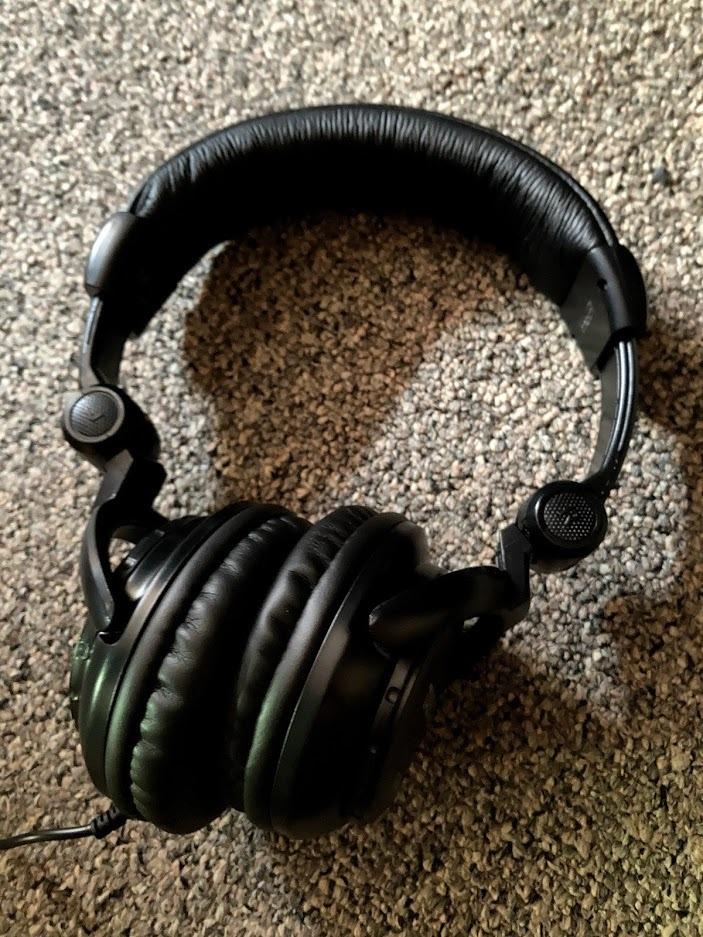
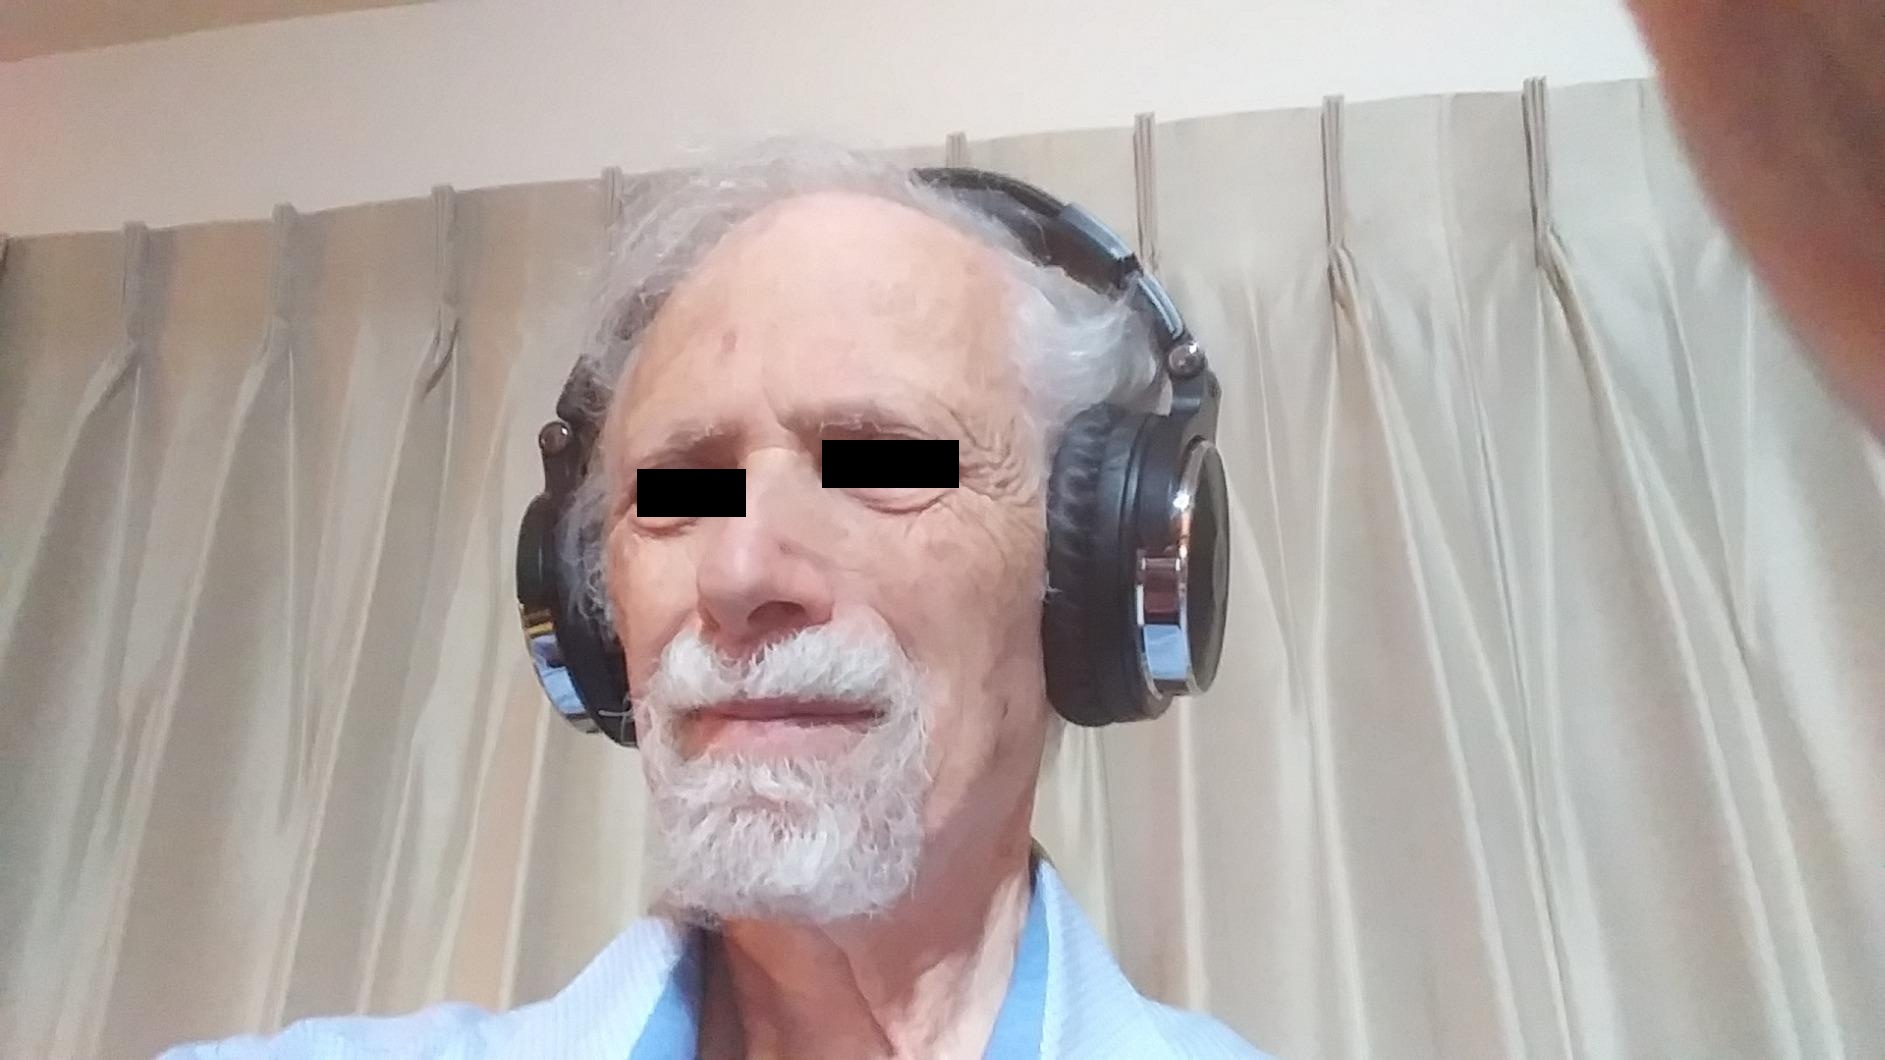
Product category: headphones
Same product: no